Mega Mendoeng

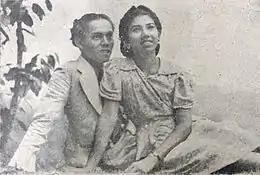
Rd Soekarno and Boen Sofiati in a scene from the film

"Mega Mendoeng" was directed by Boen Kin Nam for Union Films, a production house based out of Batavia (now Jakarta) which was run by Tjoa Ma Tjoen and financed by Ang Hock Liem. A sound technician by training, "Mega Mendoeng" was Boen's only full directorial credit. Liem served as producer. The film was announced in September 1941 and produced concurrently with "Soeara Berbisa" ("Venomous Voice"), a film on which Boen acted as assistant director. "Mega Mendoeng" was completed by December 1941, after "Soeara Berbisa".